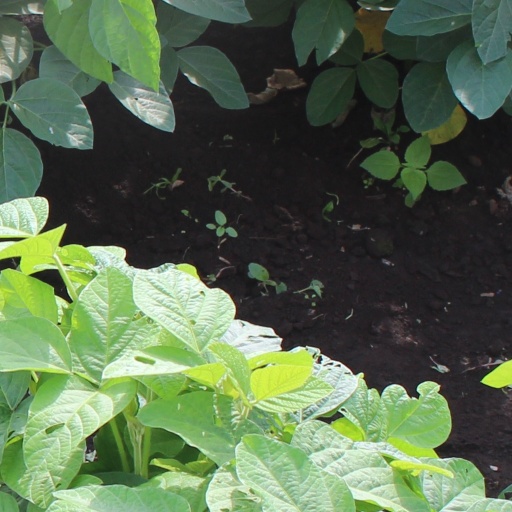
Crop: soybean